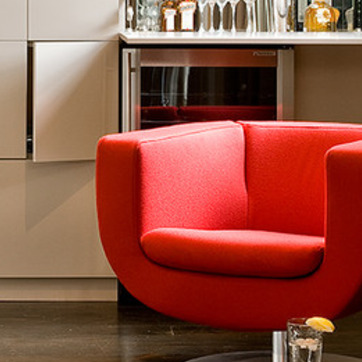
Material: fabric